Oil depletion

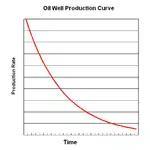
Theoretical oil production curve for a well with exponential decline

An individual oil well usually produces at its maximum rate at the start of its life; the production rate eventually declines to a point at which it no longer produces profitable amounts. The shape of the decline curve depends on the oil reservoir and the reservoir drive mechanism. Wells in water-drive and gas-cap drive reservoirs often produce at a near constant rate until the encroaching water or expanding gas cap reaches the well, causing a sudden decline in oil production. Wells in gas solution drive and oil expansion drive reservoirs have exponential or hyperbolic declines: rapid declines at first, then leveling off.